Pontifical Academy of Fine Arts and Letters of the Virtuosi al Pantheon

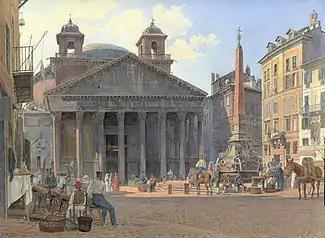
Pantheon in Rome in 1836, by Jakob Alt

The Pontifical Academy of Fine Arts and Letters of the Virtuosi al Pantheon is one of the Pontifical Academies under the direction of the Holy See. The complete Italian name of the academy, Pontificia Insigne Accademia di Belle Arti e Letteratura dei Virtuosi al Pantheon, includes the adjective "insigne" (illustrious), often omitted in official English translations. The term "Virtuosi al Pantheon" (virtuosos of the Pantheon) is also usually left untranslated, but, in any event, should not be taken in the English musical sense of “virtuoso” but rather “artists of great merit”. The Pantheon in Rome was the historical home of the academy. The term “academy” is meant in the Italian Renaissance definition of the term as an association of learned persons and not an institution of instruction.